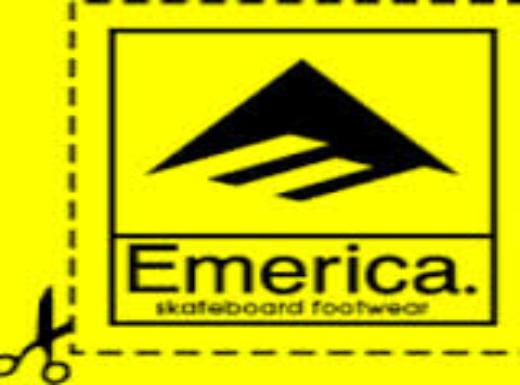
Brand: Emerica
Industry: Clothes